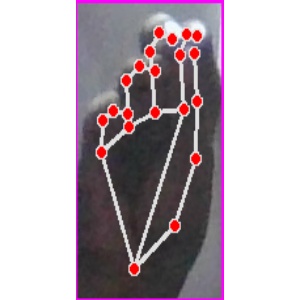
अक्षर: ङ